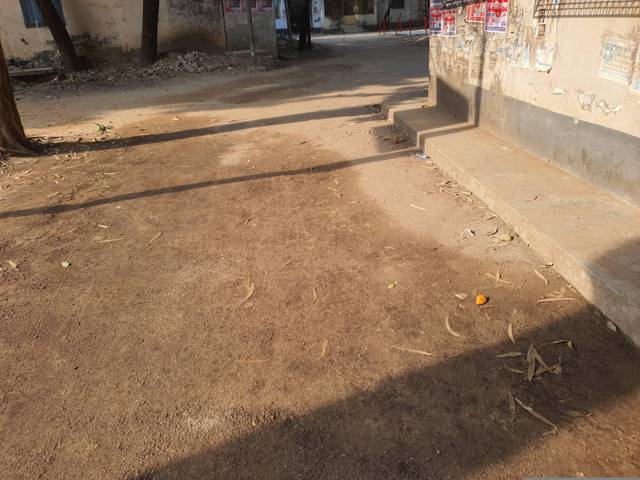
Region: Bangladesh
Coordinates: 23.732, 90.422